Alexander Kellner

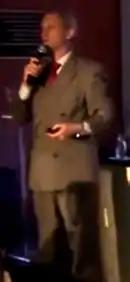
Kellner speaking at the Brazilian Academy of Sciences, Rio de Janeiro, in August 2014

As part of his work on flying reptiles, Kellner organised the Pterosaur Workshop at Pittsburgh, USA, in 1995, and the first pterosaur symposium ever held at the American Museum of Natural History in 1996. As well, he was involved in the organisation of several scientific meetings in Rio de Janeiro such as the 31st International Geological Congress in 2000 and the 2nd Latin-American Congress of Vertebrate Paleontology in 2002.